Assassin's Creed Origins

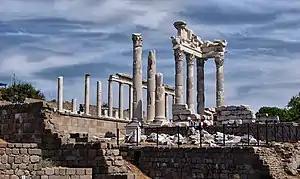
Historical consultant Evelyne Ferron visited the ruins of Pergamon in Turkey, a city inspired by ancient Alexandria, when the team was designing the Egyptian city.

The team also endeavored to make the game world more immersive. To this end, the studio added sandstorms to the game, and players would experience a mirage if they remained in the heat too long. Cities have distinct designs which reflect their origins. While designing Alexandria, inspirations were taken from Pergamon, Turkey, whose design resembled that of ancient Alexandria. While most locations were handcrafted, artists and programmers made use of procedural generation to fill vast, open areas with rocks, grass and trees. Mini-map from the head-up display (HUD) were replaced with a compass, as they believed this made the HUD less obstructive and encouraged players to explore. To make the world more dynamic, the team invested a lot of time into designing the artificial intelligence of the non-playable characters, ensuring they would have a routine every day such as working during daytime and sleeping at night. Quest givers travel and do not stay in a fixed position, and players can choose the time of day to assassinate their targets. Factions also respond differently to players.